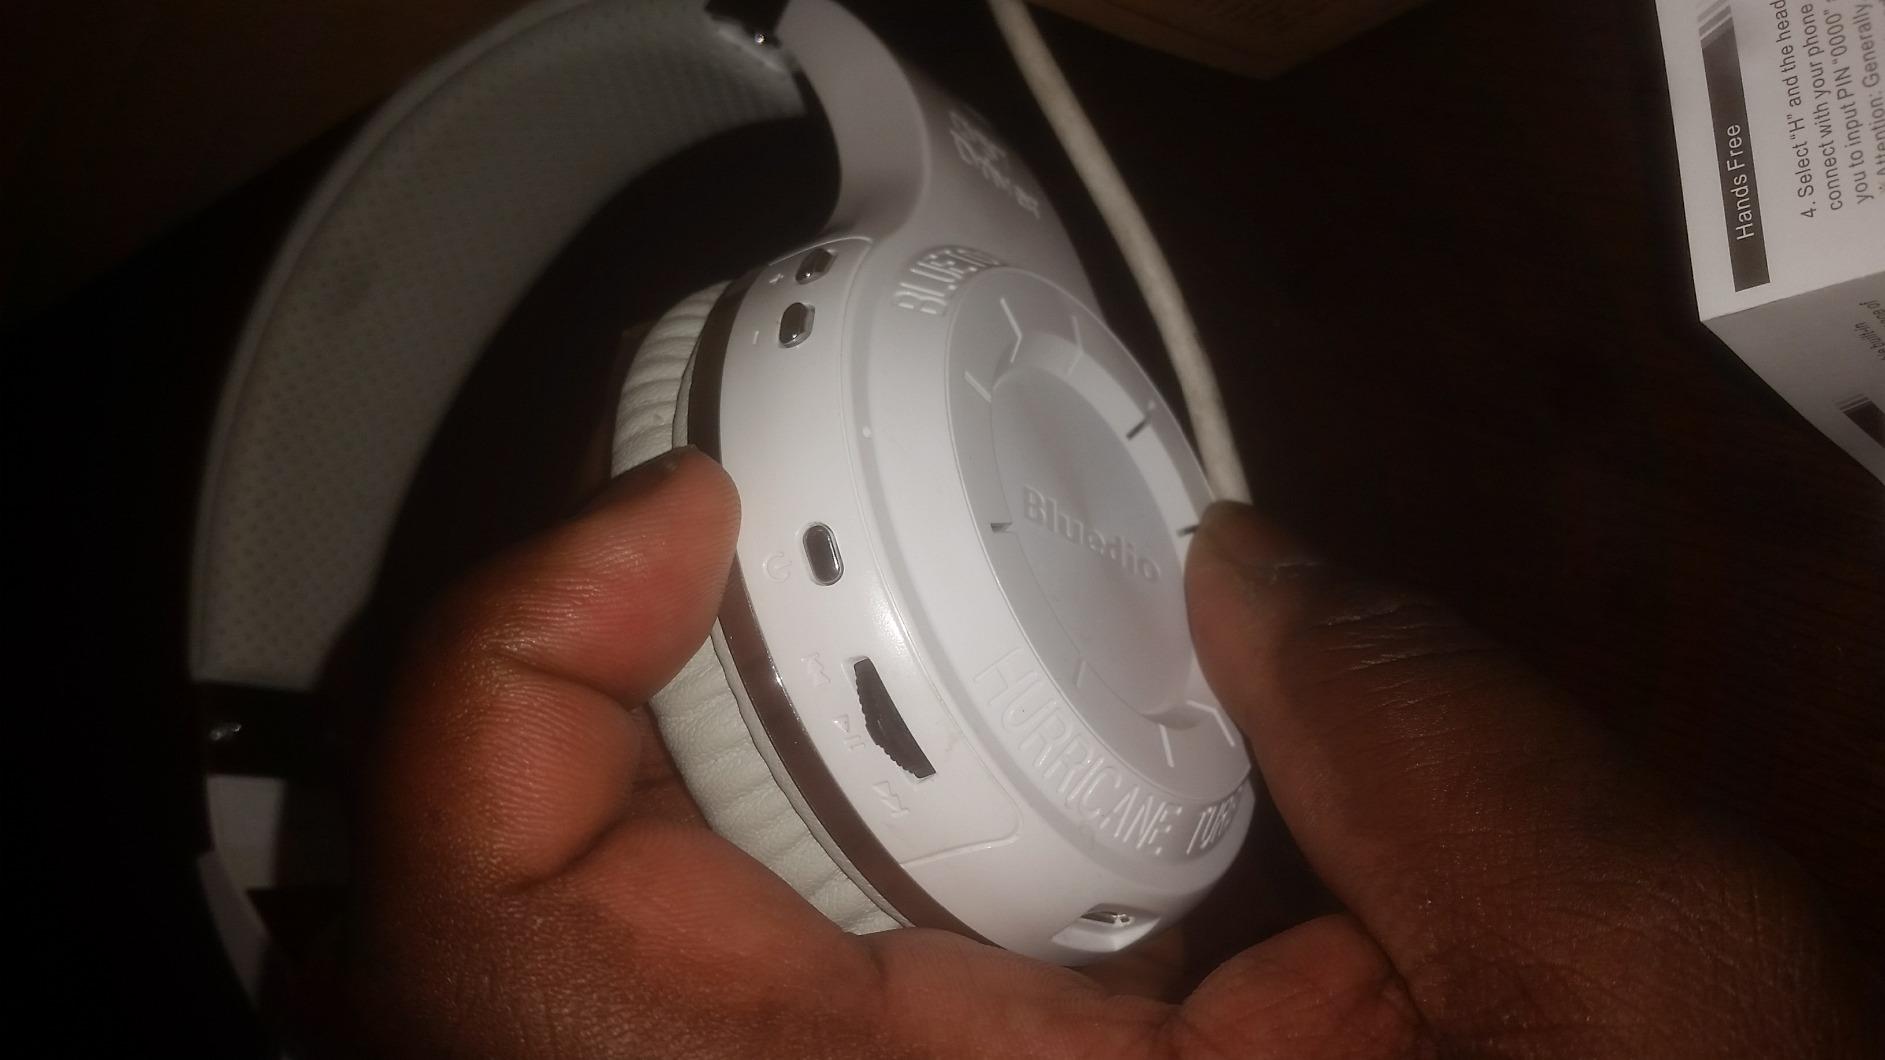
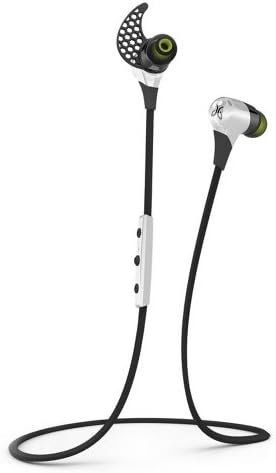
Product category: headphones
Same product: no